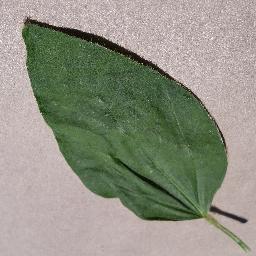
Label: Soybean___healthy